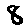
Label: 8